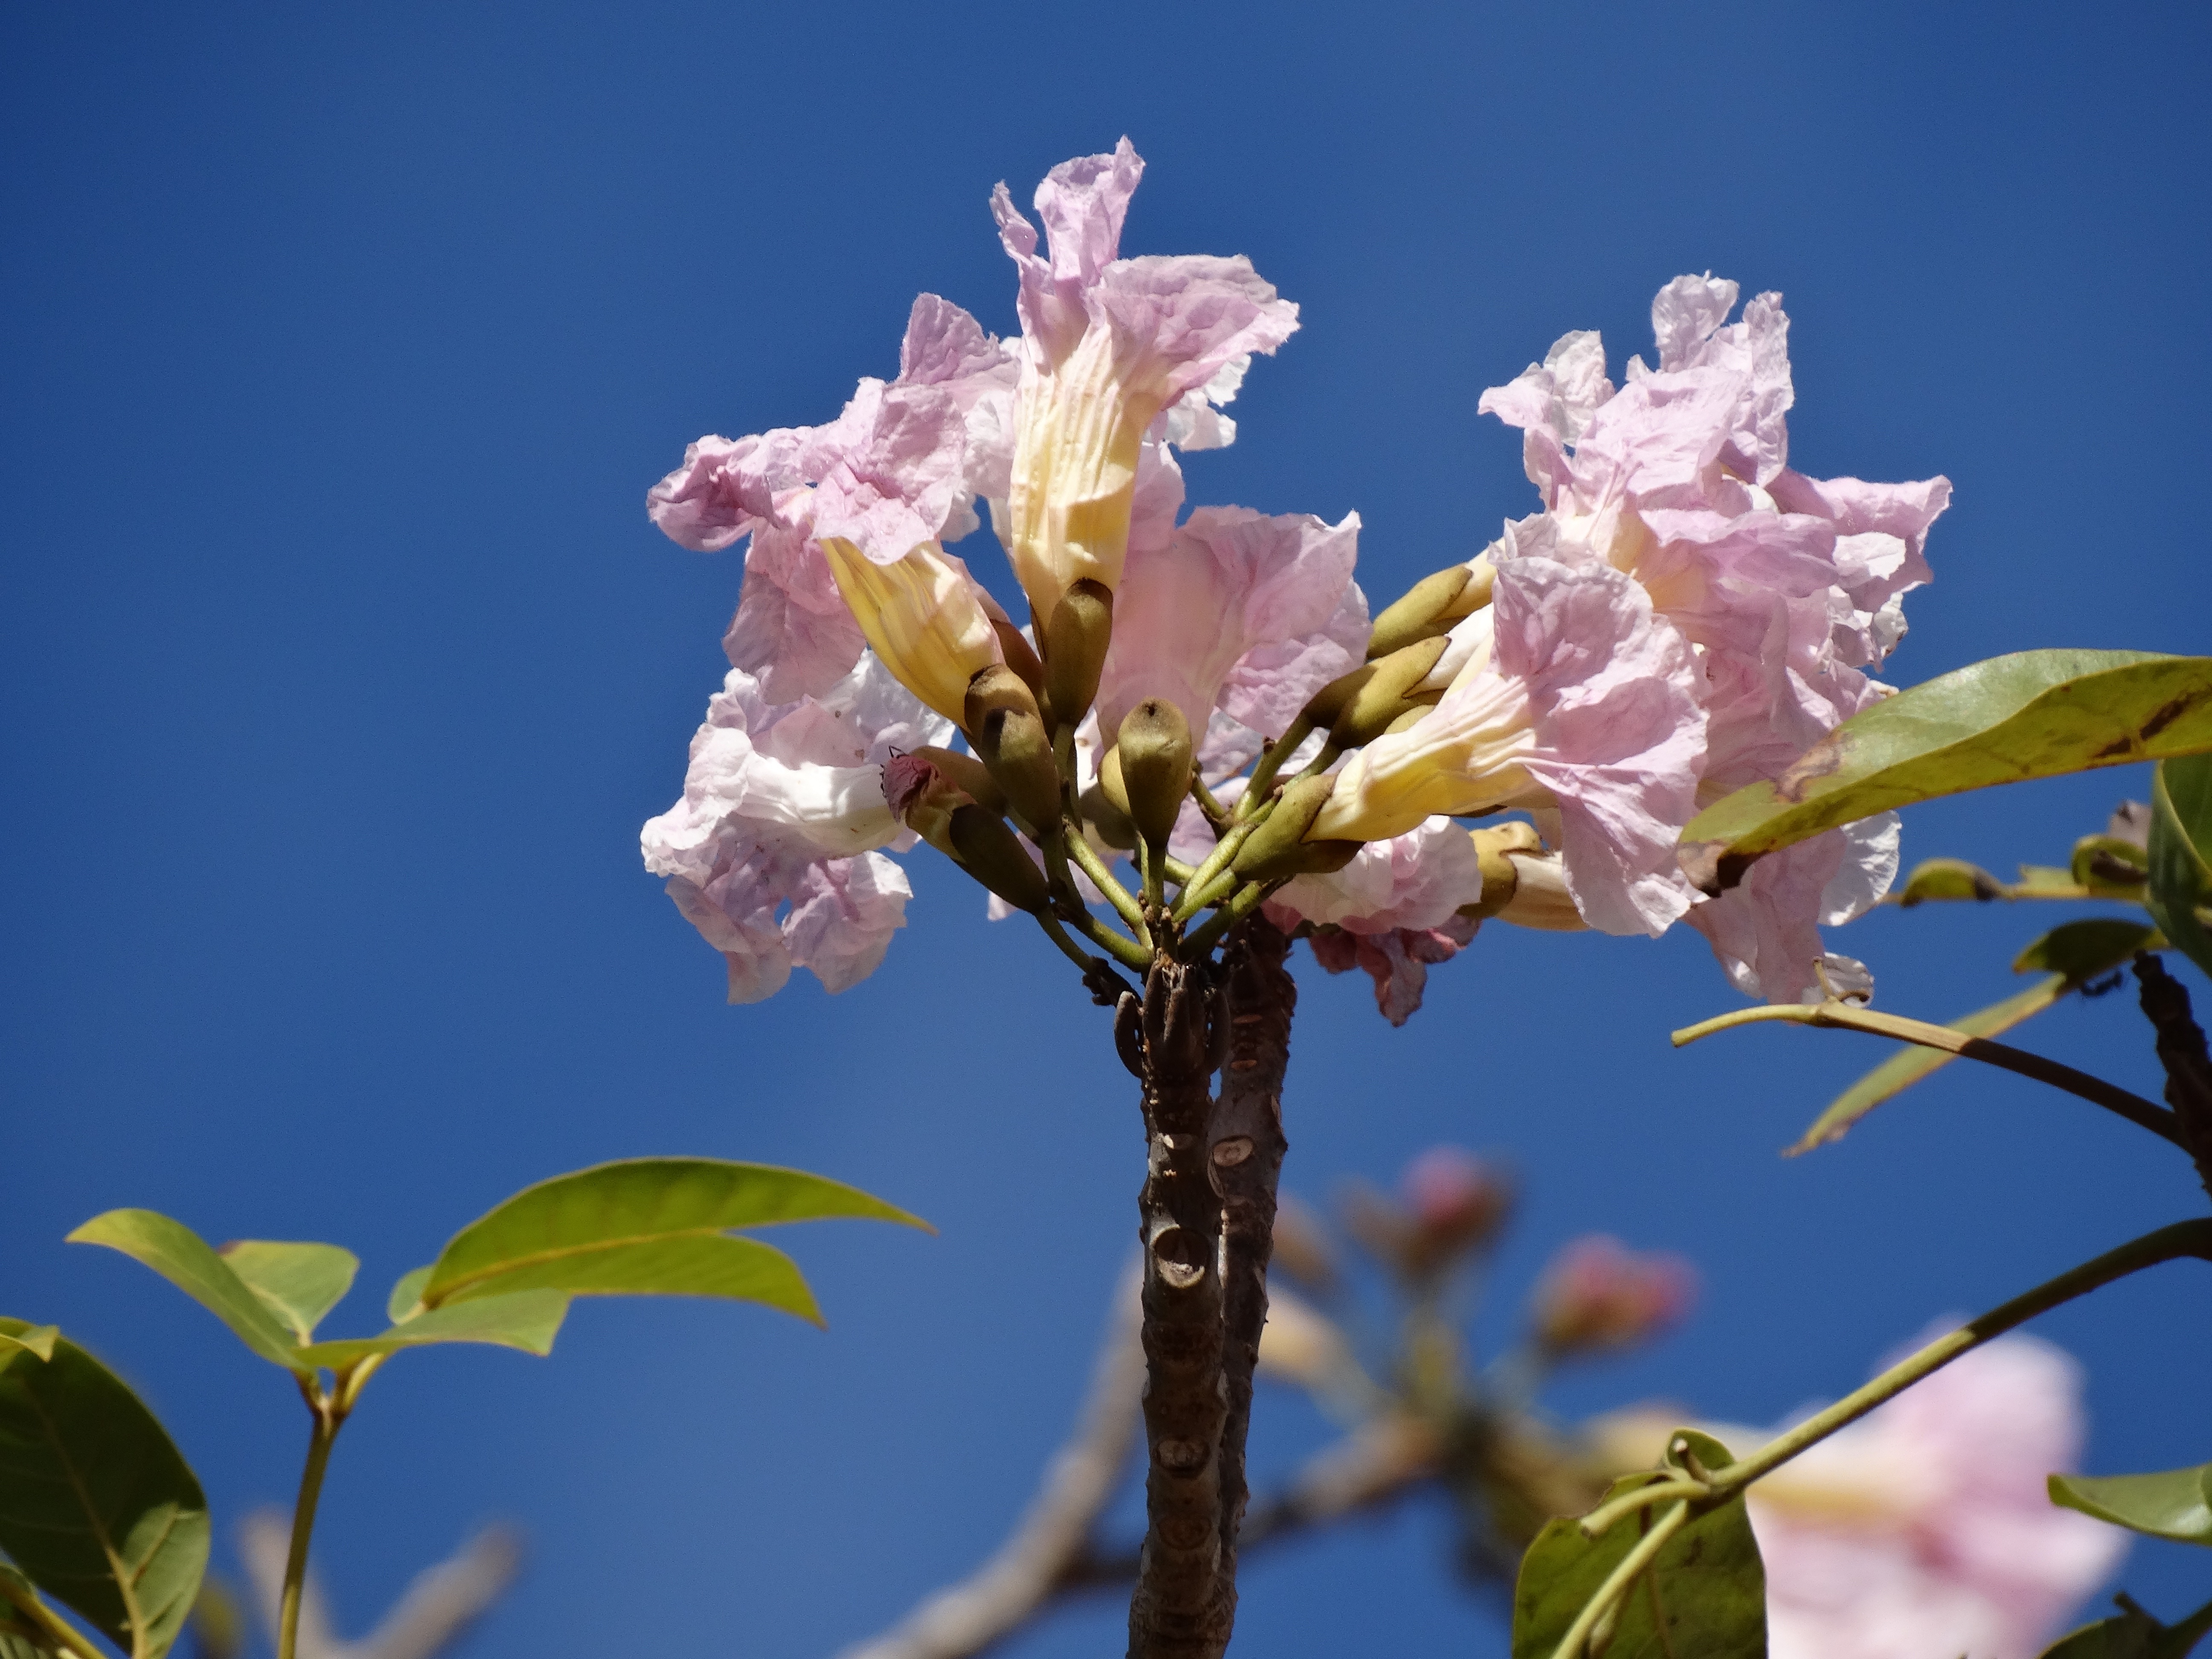
tree, nature, branch, blossom, plant, leaf, flower, petal, spring, produce, botany, flora, wildflower, flowers, shrub, brazil, bud, cerrado, ip, macro photography, flowering plant, ip rosa, ipe flowery, flowers roses, plant stem, woody plant, land plant